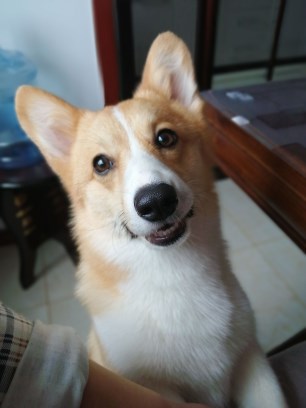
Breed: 2909-n000116-Cardigan